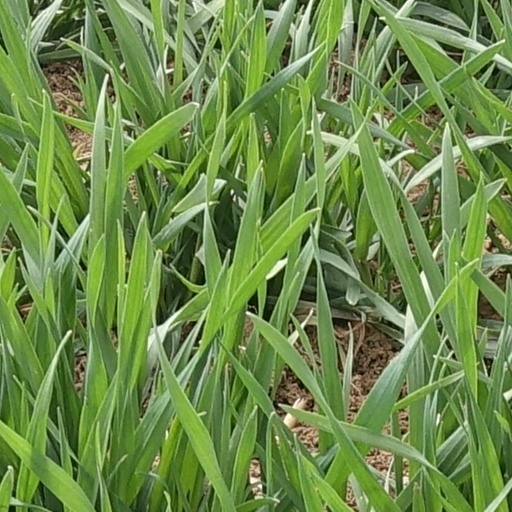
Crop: wheat